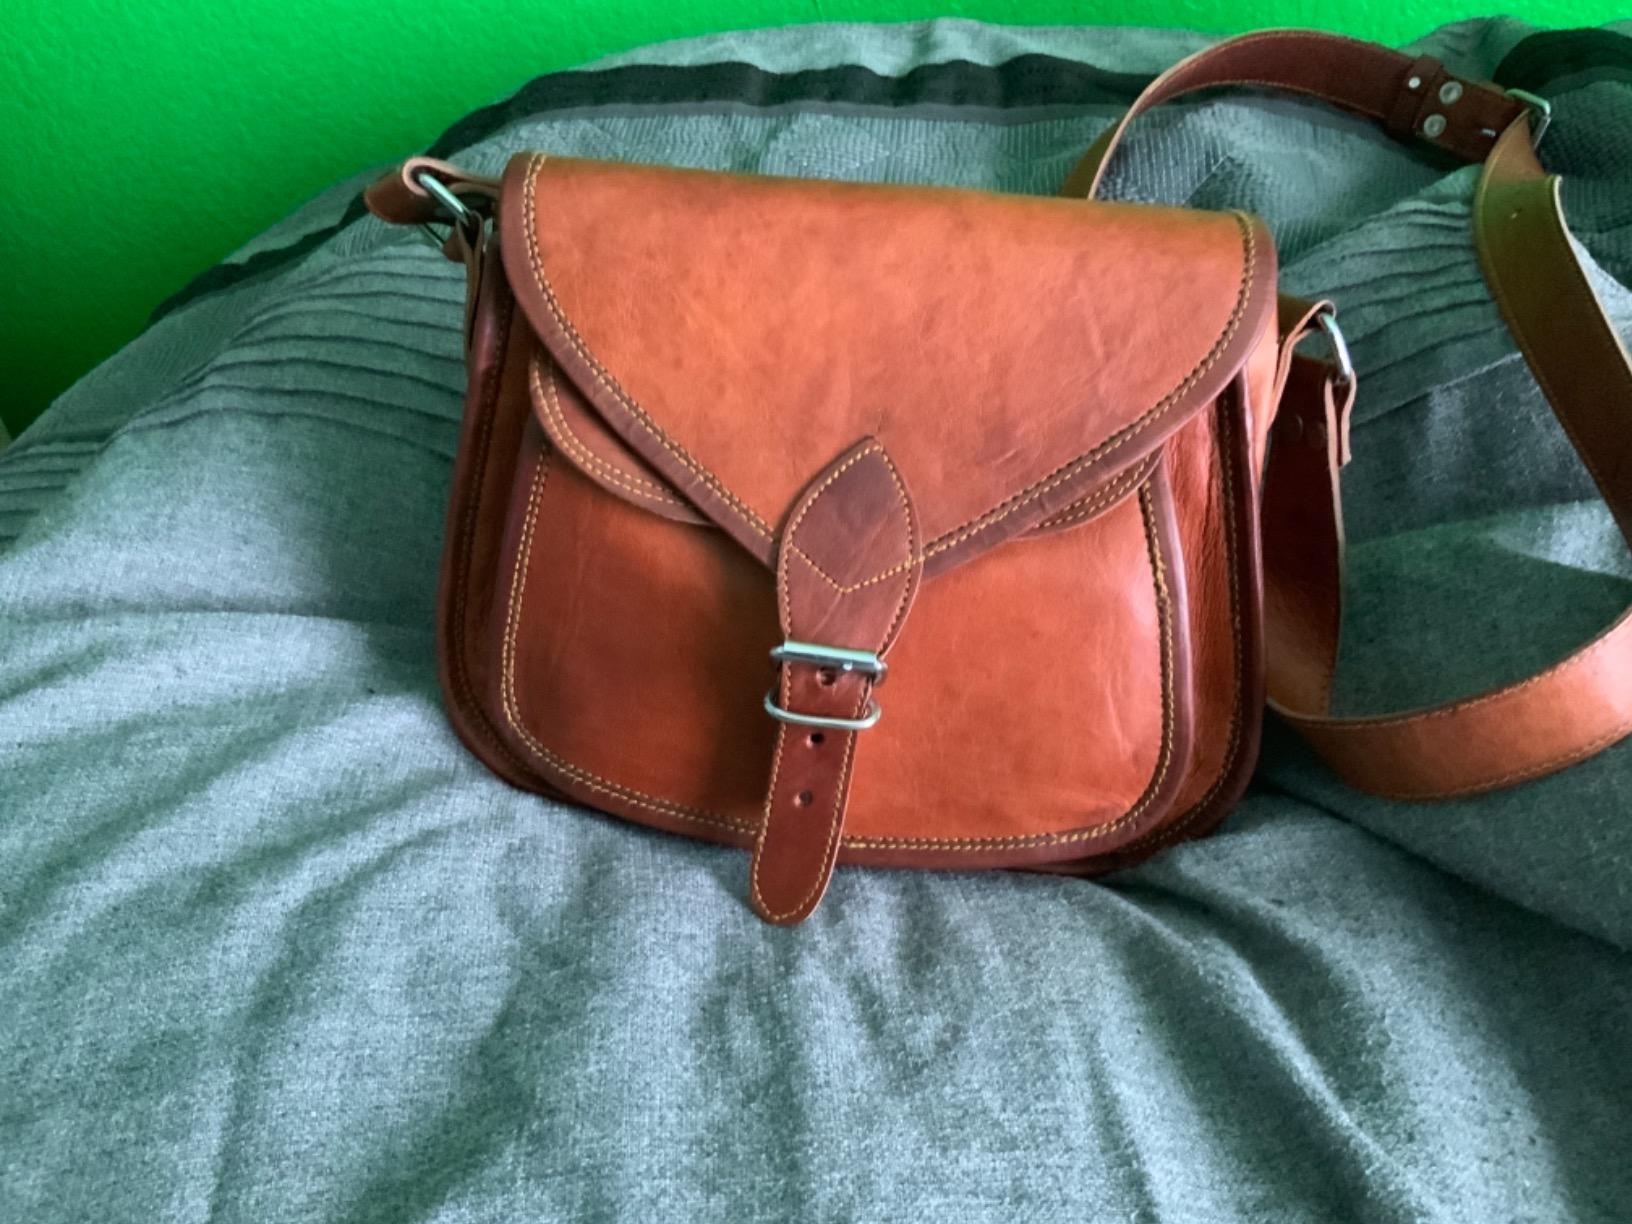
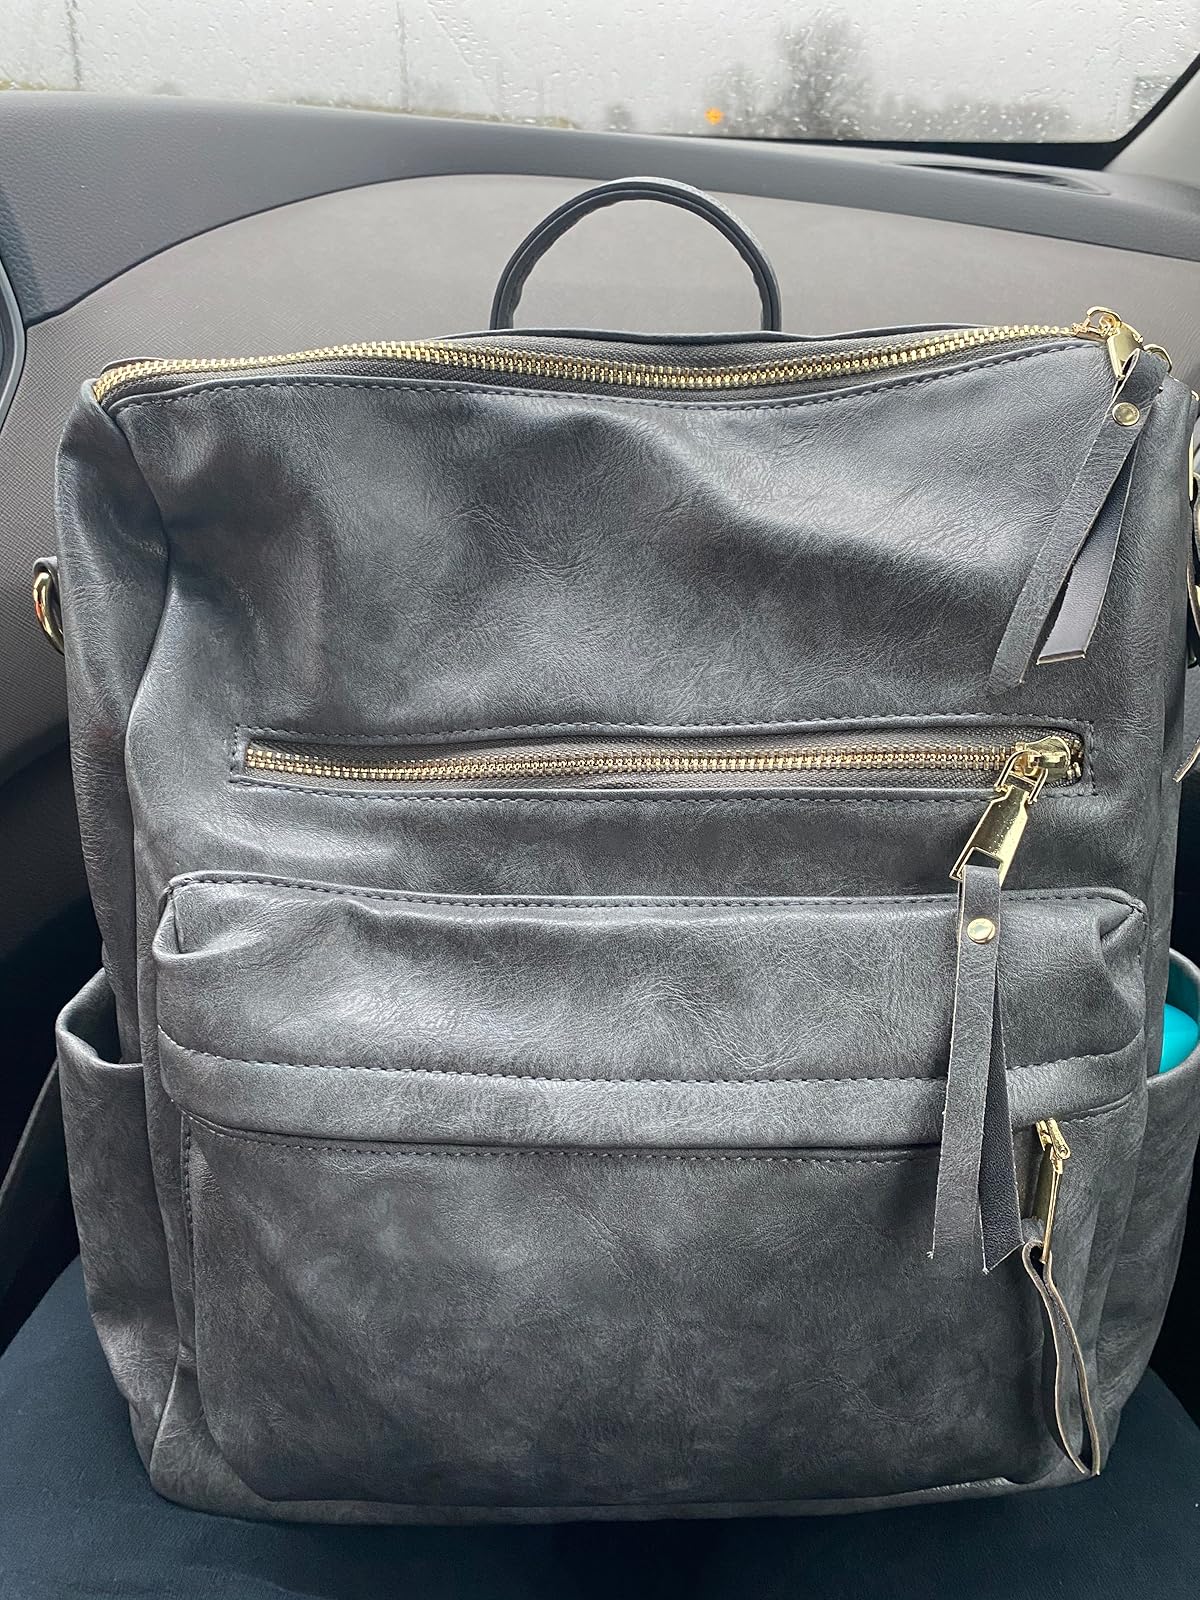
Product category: accessories_handbag
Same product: no